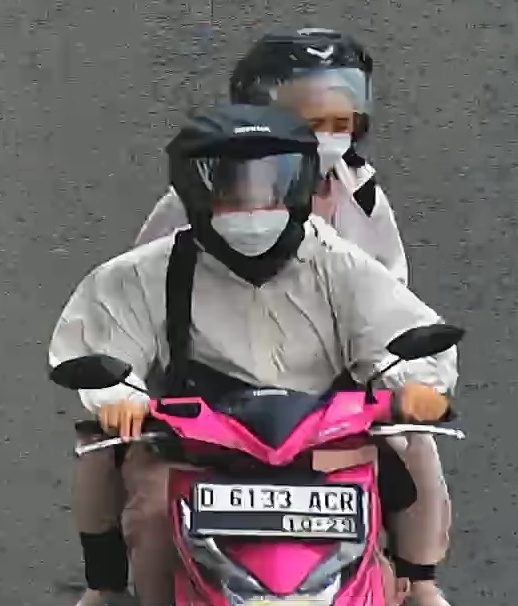
person-with-helmet: 2
person-without-helmet: 0